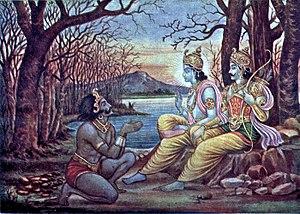
Dans l'hindouisme, Maya, ou Mayasura, est un démon et un architecte. On lui attribue la construction d'Indraprastha la cité des Pandava, dans la région de Delhi. Maya aurait été versé dans la magie, l'astronomie, l'astrologie et l'art militaire.